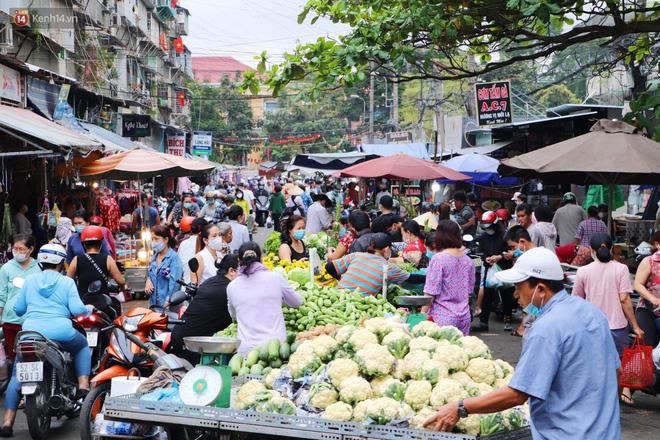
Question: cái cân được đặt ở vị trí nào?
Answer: cái cân được đặt trên chiếc xe chở rau củ